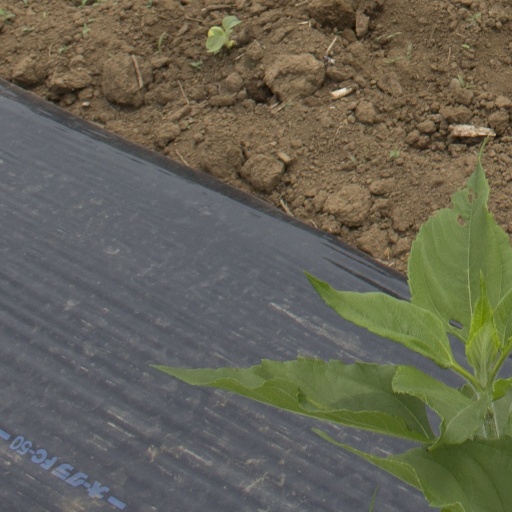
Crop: Jerusalem artichoke